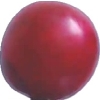
Label: cherry_wax_red